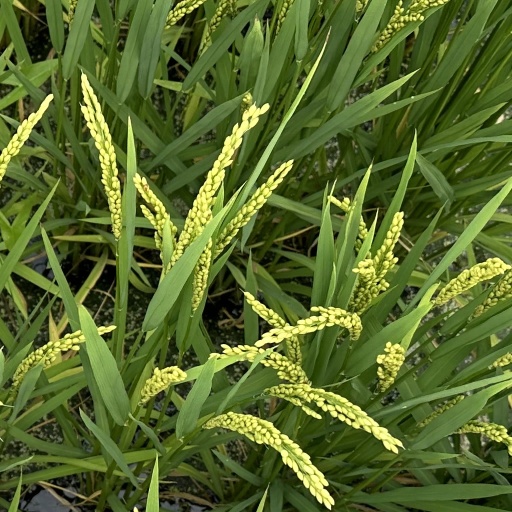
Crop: rice